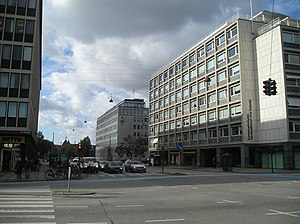
Kampmannsgade (København)
Kampmannsgade set fra Vester Farimagsgade. Til højre ses Shellhuset.
Kampmannsgade i København går øst-vest fra banegraven/Boulevardbanen – mellem Hammerichsgade og Vester Farimagsgade – mod vest til Danasvej ved kommunegrænsen ved vestsiden af Sankt Jørgens Sø.